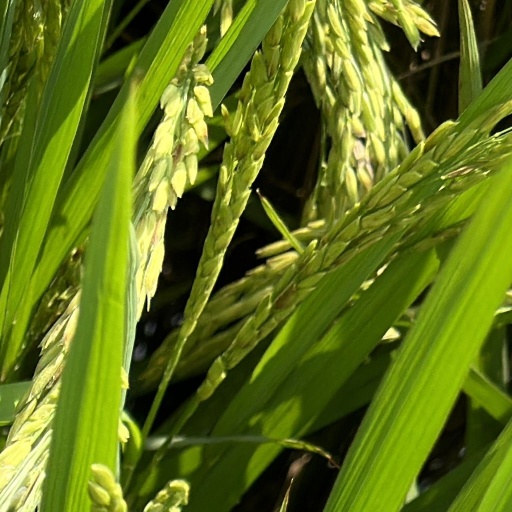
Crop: rice